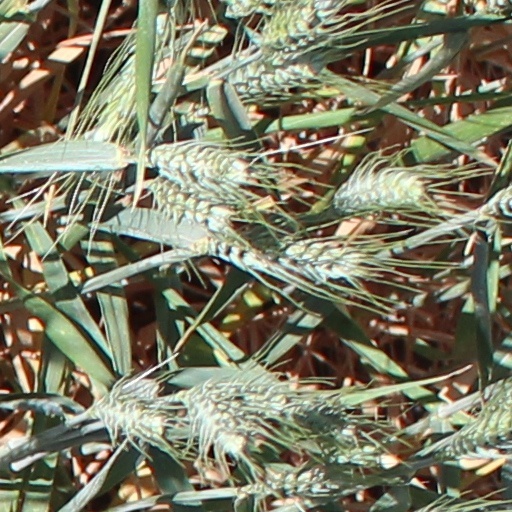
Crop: wheat